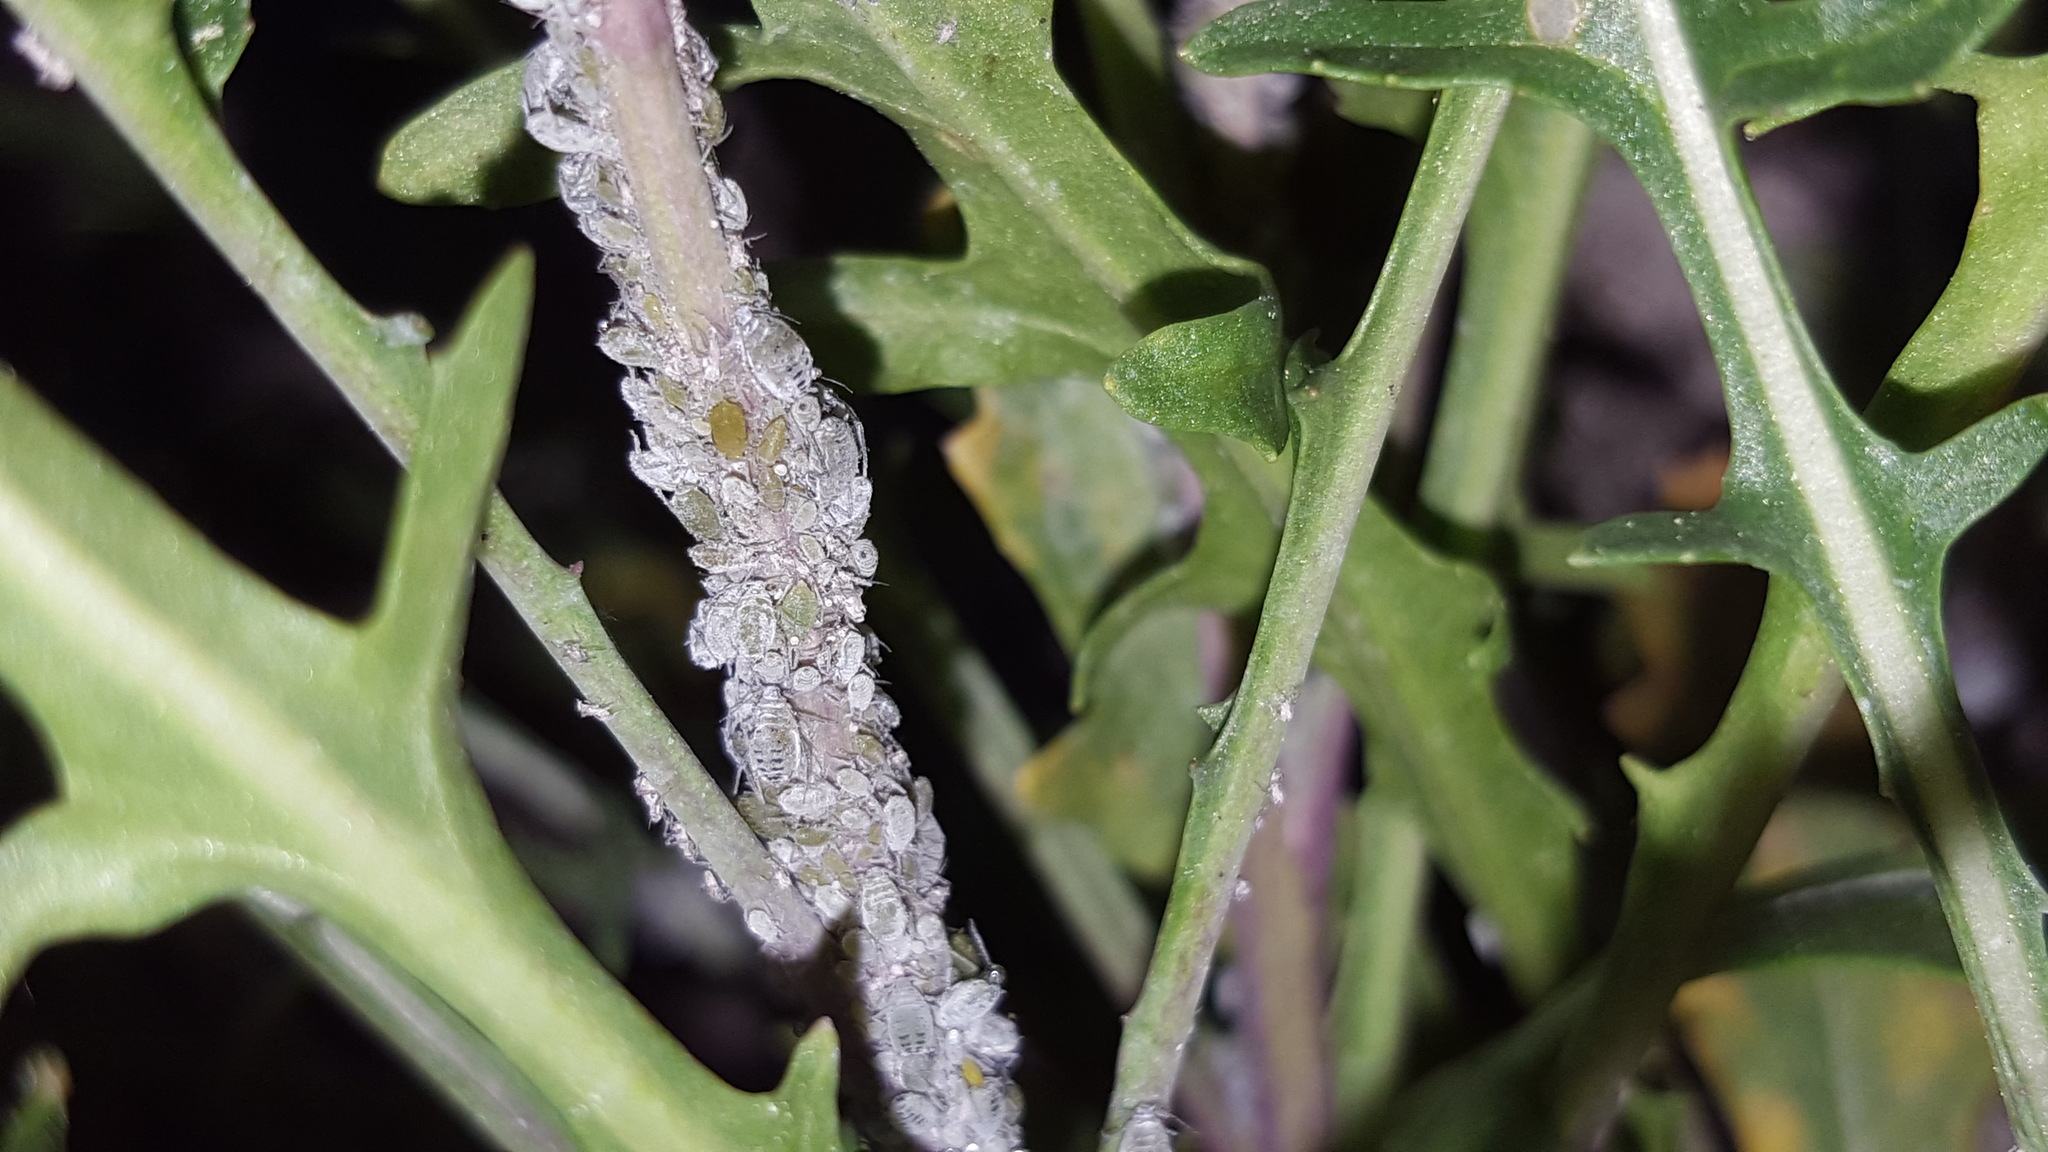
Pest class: cabbage_aphid